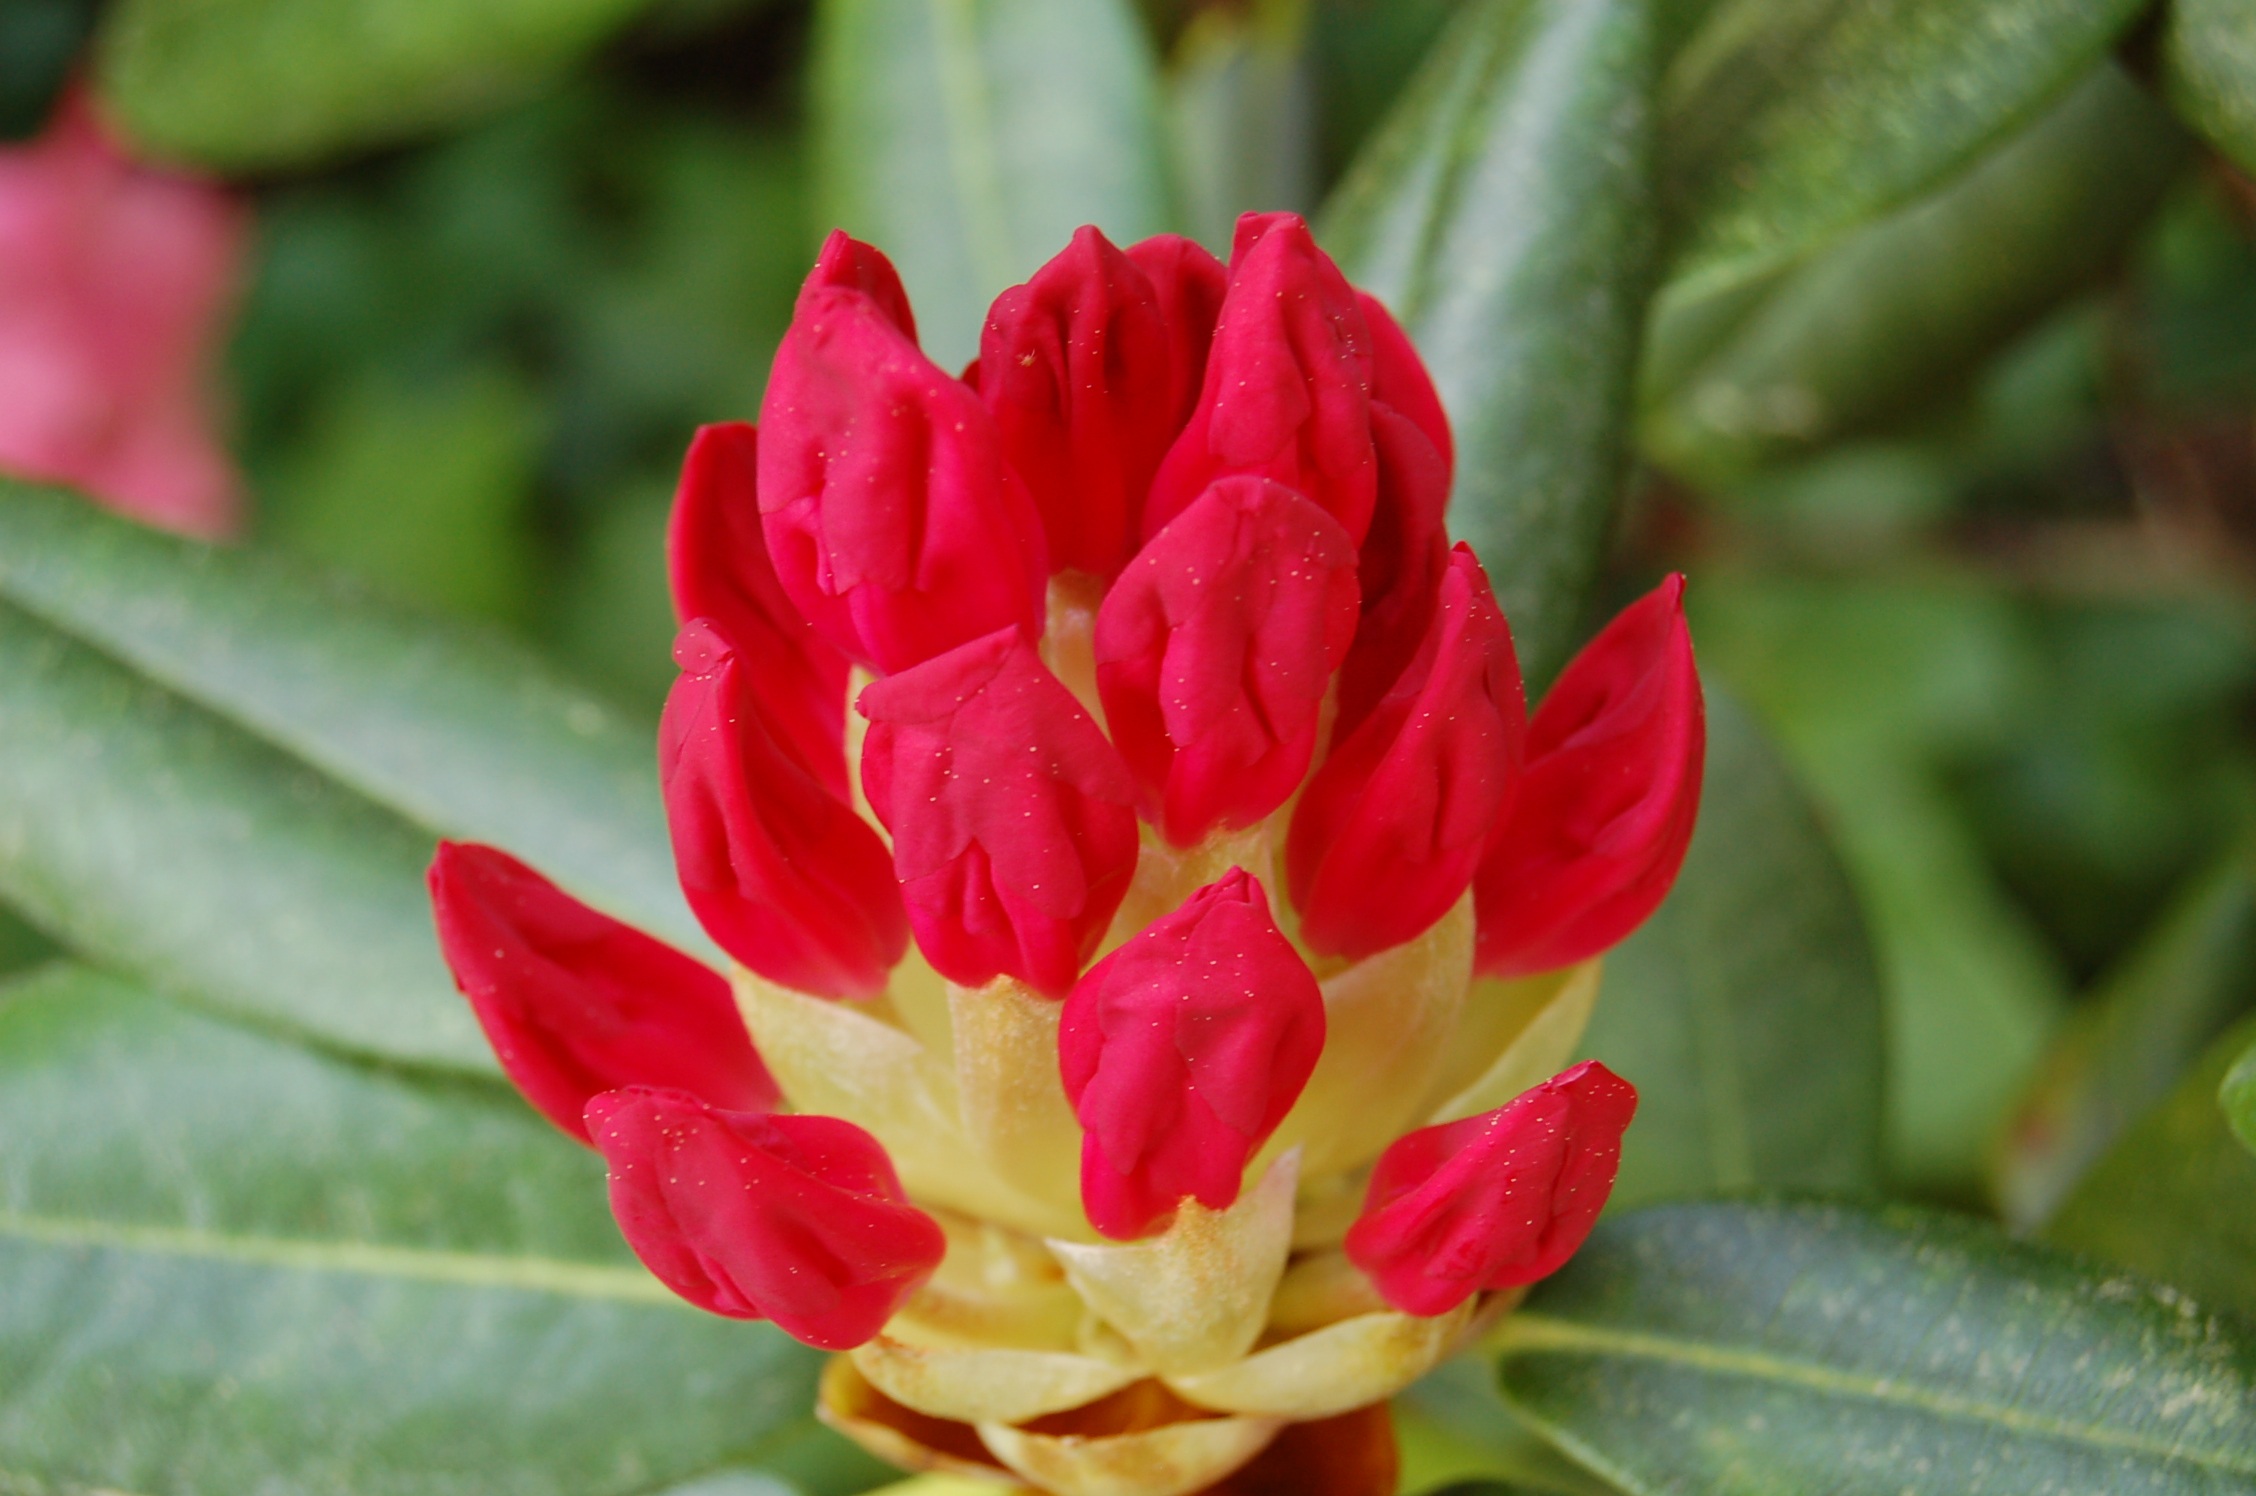
blossom, plant, flower, petal, bloom, spring, botany, garden, flora, flowers, rhododendron, bud, macro photography, flowering plant, land plant